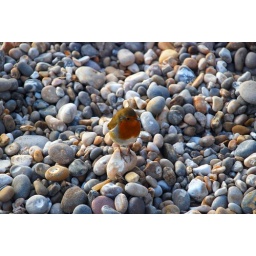
a very friendly bird on the beach near Sidmouth Donkey Sanctuary